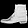
Label: Ankle boot